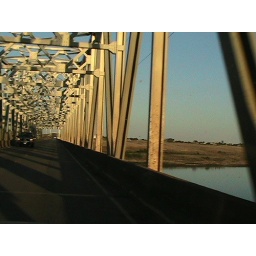
bridge over missouri river (oahe dam)